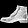
Label: Ankle boot